Ellen Kettle

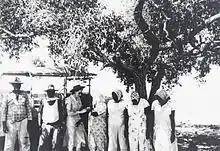
Sister Ellen Kettle immunising Aboriginal people at Kalkarindji in 1957.

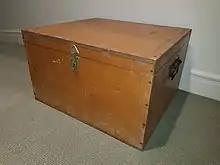
Sister Ellen Kettle's trunk on display at Library & Archives NT. Kettle used this trunk to store her papers and as a desk.

Kettle commenced nursing on the Aboriginal settlement of Yuendumu about from 300 kilometers from Alice Springs on 2 February 1952, where she was known as Nurse Kettle. She was the first permanent sister to be sent there by the Native Affairs Branch of the Northern Territory. Ellen describes her surroundings after commencing at the Yuendumu Clinic as “there were about 400 desert people, few of whom knew any English and I didn’t their language. Both the hospital and my living quarters were of unlined wartime camouflaged iron with no electricity or reticulated water”. In 1954, Ellen was appointed the Commonwealth Department of Health’s first Rural Survey Sister pioneering mobile health work in isolated areas throughout the Northern Territory, visiting all church missions, Government settlements and large cattle stations. This saw the commencement of a register of Aboriginal births and deaths.